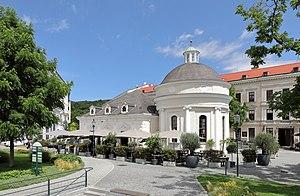
Les grandes villes d'eaux d'Europe, est le thème de la candidature conjointe de sept pays européens soumettant en 2014 à l'inscription sur la liste indicative du patrimoine mondial un ensemble indissociable de seize stations thermales représentatives de ce phénomène culturel et social développé depuis le siècle des Lumières jusqu'au début du XXᵉ siècle en Europe.